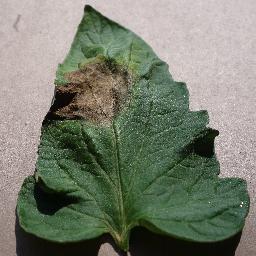
Label: Tomato___Late_blight